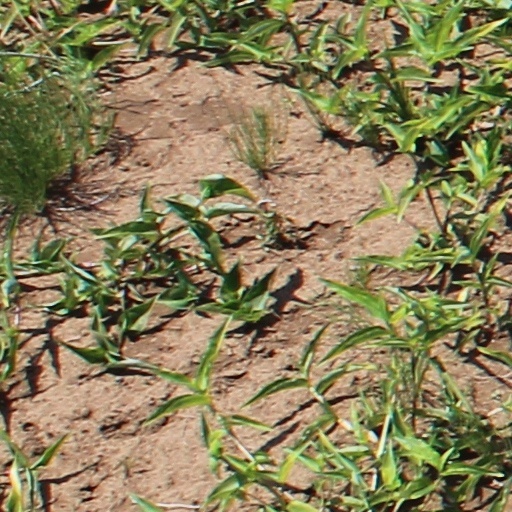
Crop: wheat